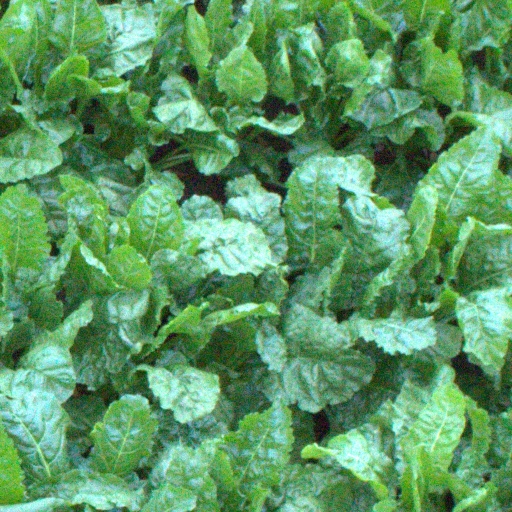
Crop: sugar beet